Space architecture

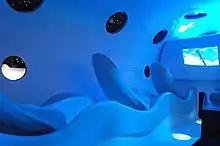
A mockup of the SpaceShipTwo interior

On June 21, 2004, Mike Melvill reached space funded entirely by private means. The vehicle, SpaceShipOne, was developed by Scaled Composites as an experimental precursor to a privately operated fleet of spaceplanes for suborbital space tourism. The operational spaceplane model, SpaceShipTwo (SS2), will be carried to an altitude of about 15 kilometers by a B-29 Superfortress-sized carrier aircraft, WhiteKnightTwo. From there SS2 will detach and fire its rocket motor to bring the craft to its apogee of approximately 110 kilometers. Because SS2 is not designed to go into orbit around the Earth, it is an example of suborbital or aerospace architecture.